Guy Eden

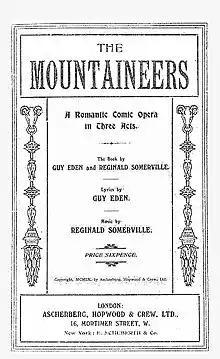
Cover of vocal score of "The Mountaineers"

Eden was the author of two novels. The first, "The Cry of the Curlew" (1892), was sub-titled "A Yarn from the Bush". The reviewer in "The Globe" observed: